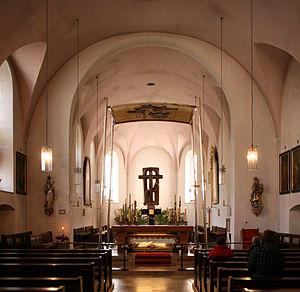
Le couvent d'Altötting est un couvent de frères mineurs capucins situé en Bavière dans la ville de pèlerinage d'Altötting appartenant au diocèse de Passau.